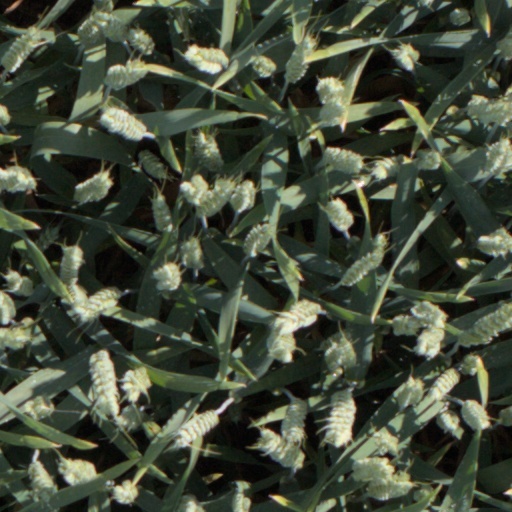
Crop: wheat